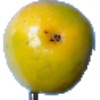
Label: Maracuja 1